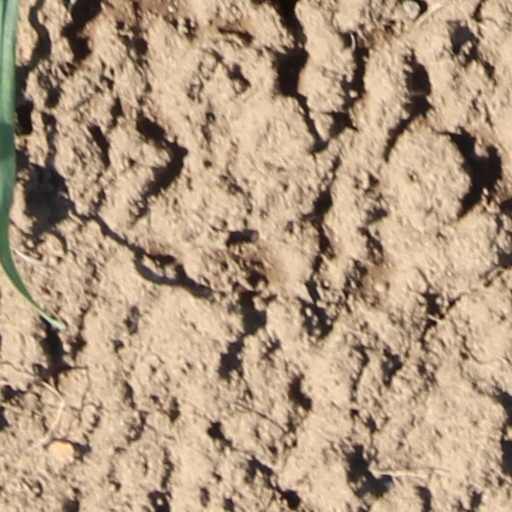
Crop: wheat